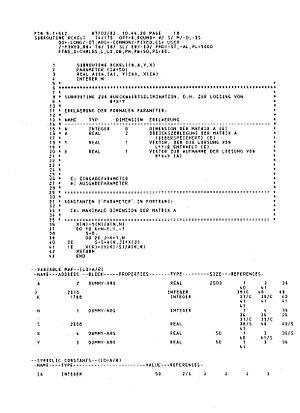
Logiel en FORTRAN-77 avec output du compilateur (ordinateur: Control Data CDC 175 de l'Université technique de Rhénanie-Westphalie à Aix-la-Chapelle)
Fortran est un langage de programmation utilisé principalement pour le calcul scientifique. Inventé en 1954, c'est le plus ancien langage de programmation de haut niveau, suivi notamment par Lisp, Algol et COBOL. Le nombre de bibliothèques scientifiques écrites en Fortran et les efforts continus consacrés aux compilateurs pour exploiter au fil des décennies les nouvelles possibilités des calculateurs ont maintenu l'usage de ce langage, non sans d'importantes évolutions.